Cartography of China

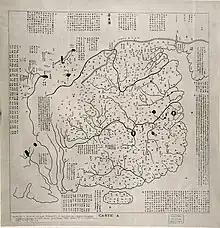
Copy of the "Huayi tu", a 12th-century map of China. Included in the map is the Great Wall of China and it covers all the territories of China with a few foreign states on the edge.

During the Tang dynasty, Jia Dan improved the knowledge of China on foreign countries. He wrote a number of works on geography that described foreign states and trade routes, as well as producing a map "Hainei Huayi Tu" ("Map of Chinese and non-Chinese Territories in the World"). The map includes China and other known countries and was presented to the emperor in 801. The map was 9.1 m (30 ft) in length and 10 m (33 ft) in height, mapped out on a grid scale of one inch equaling one hundred "li" (Chinese unit of measuring distance).